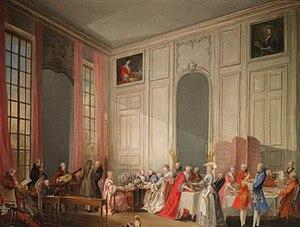
Personnes représentées, de gauche à droite
La consommation de thé en France remonte au XVIIᵉ siècle et s'y est depuis lentement développée. Le marché y est très fragmenté, avec des marques de thé haut de gamme qui construisent une image de « thé à la française » s'exportant facilement, et des classes populaires plutôt consommatrices de thé en sachet britannique.
1766 est une année commune commençant un mercredi.